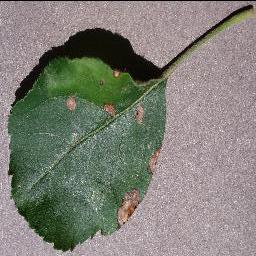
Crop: apple
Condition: black_rot